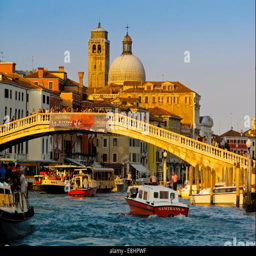
view a bridge which flows through the city centre